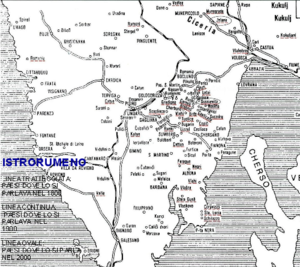
Žejane -- Žejan en croate d'Istrie, Jeiani ou Jeiăn en istro-roumain, est un village au nord-est de l'Istrie en Croatie.